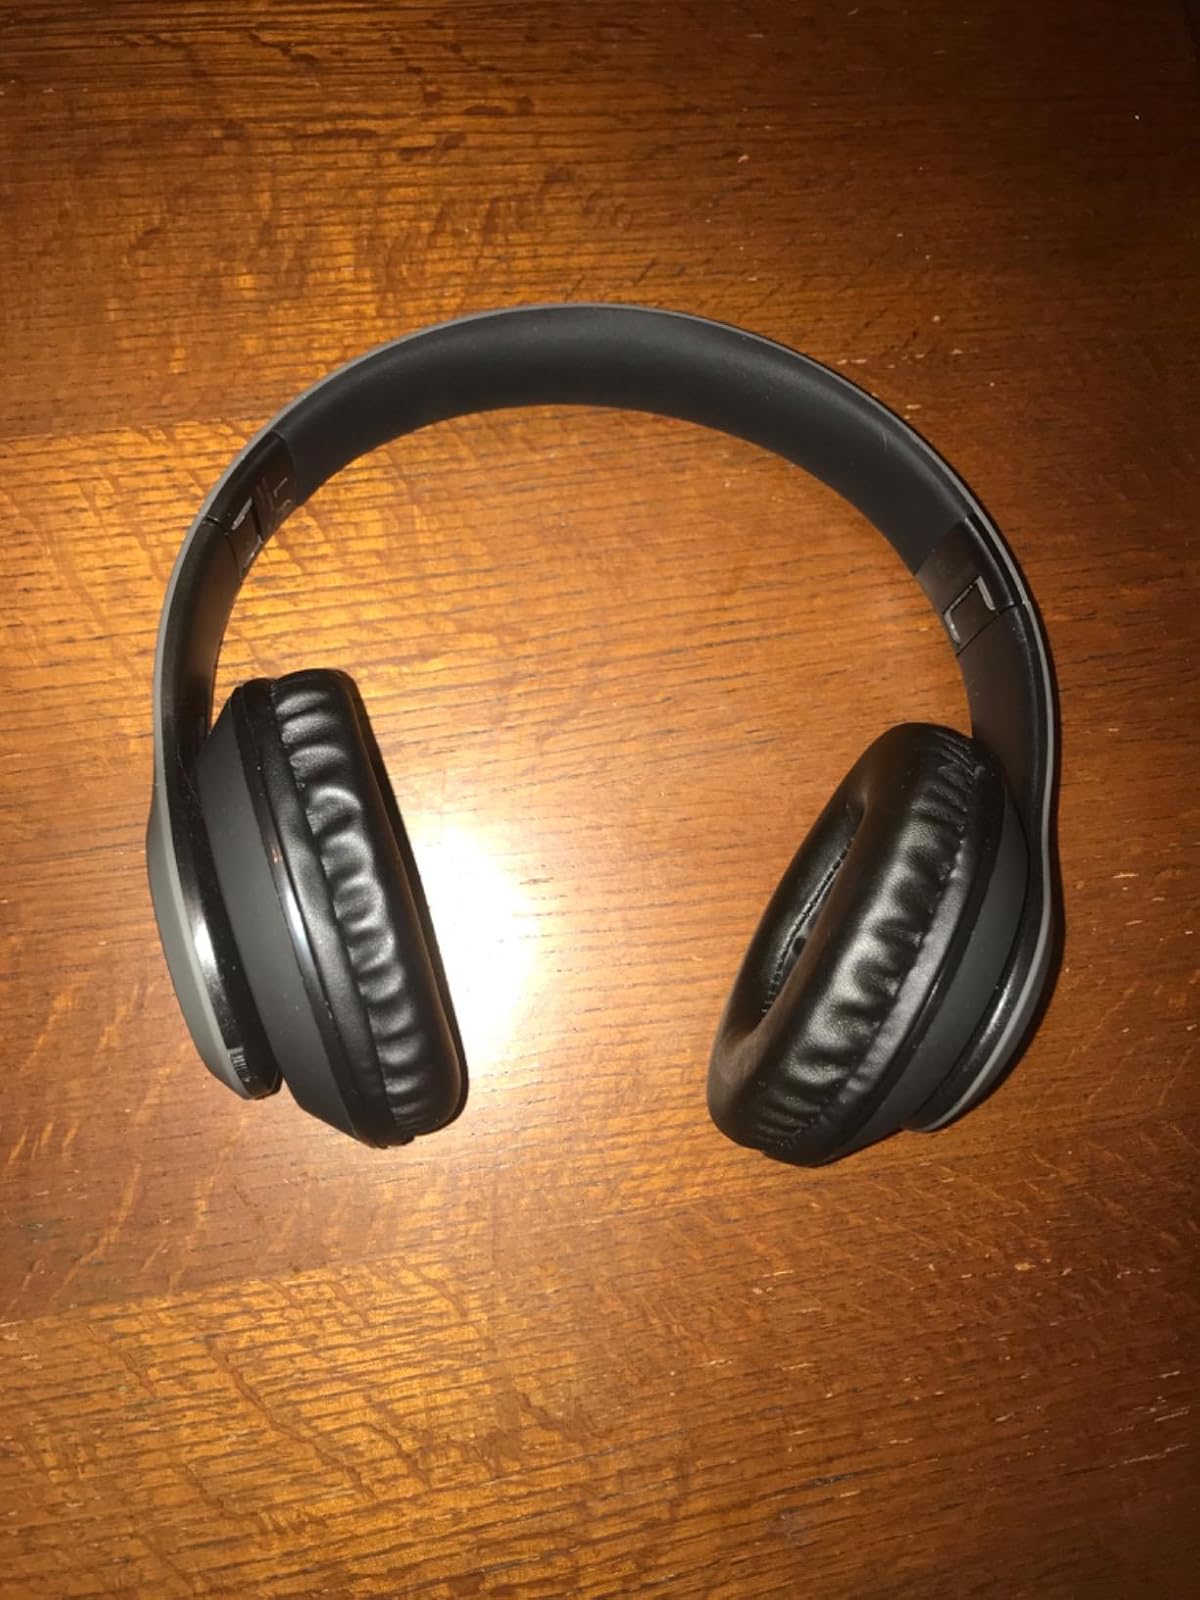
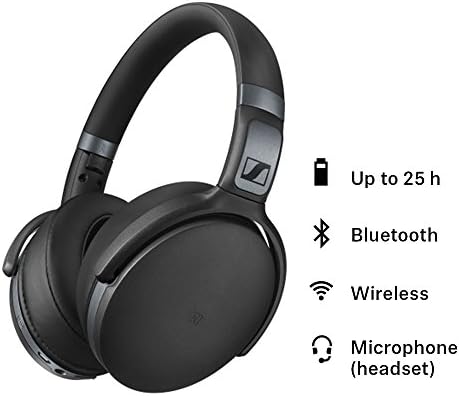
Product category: headphones
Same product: no